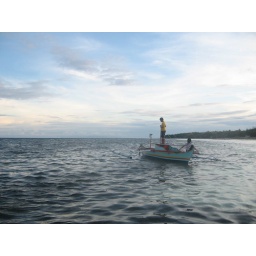
boat by the beach